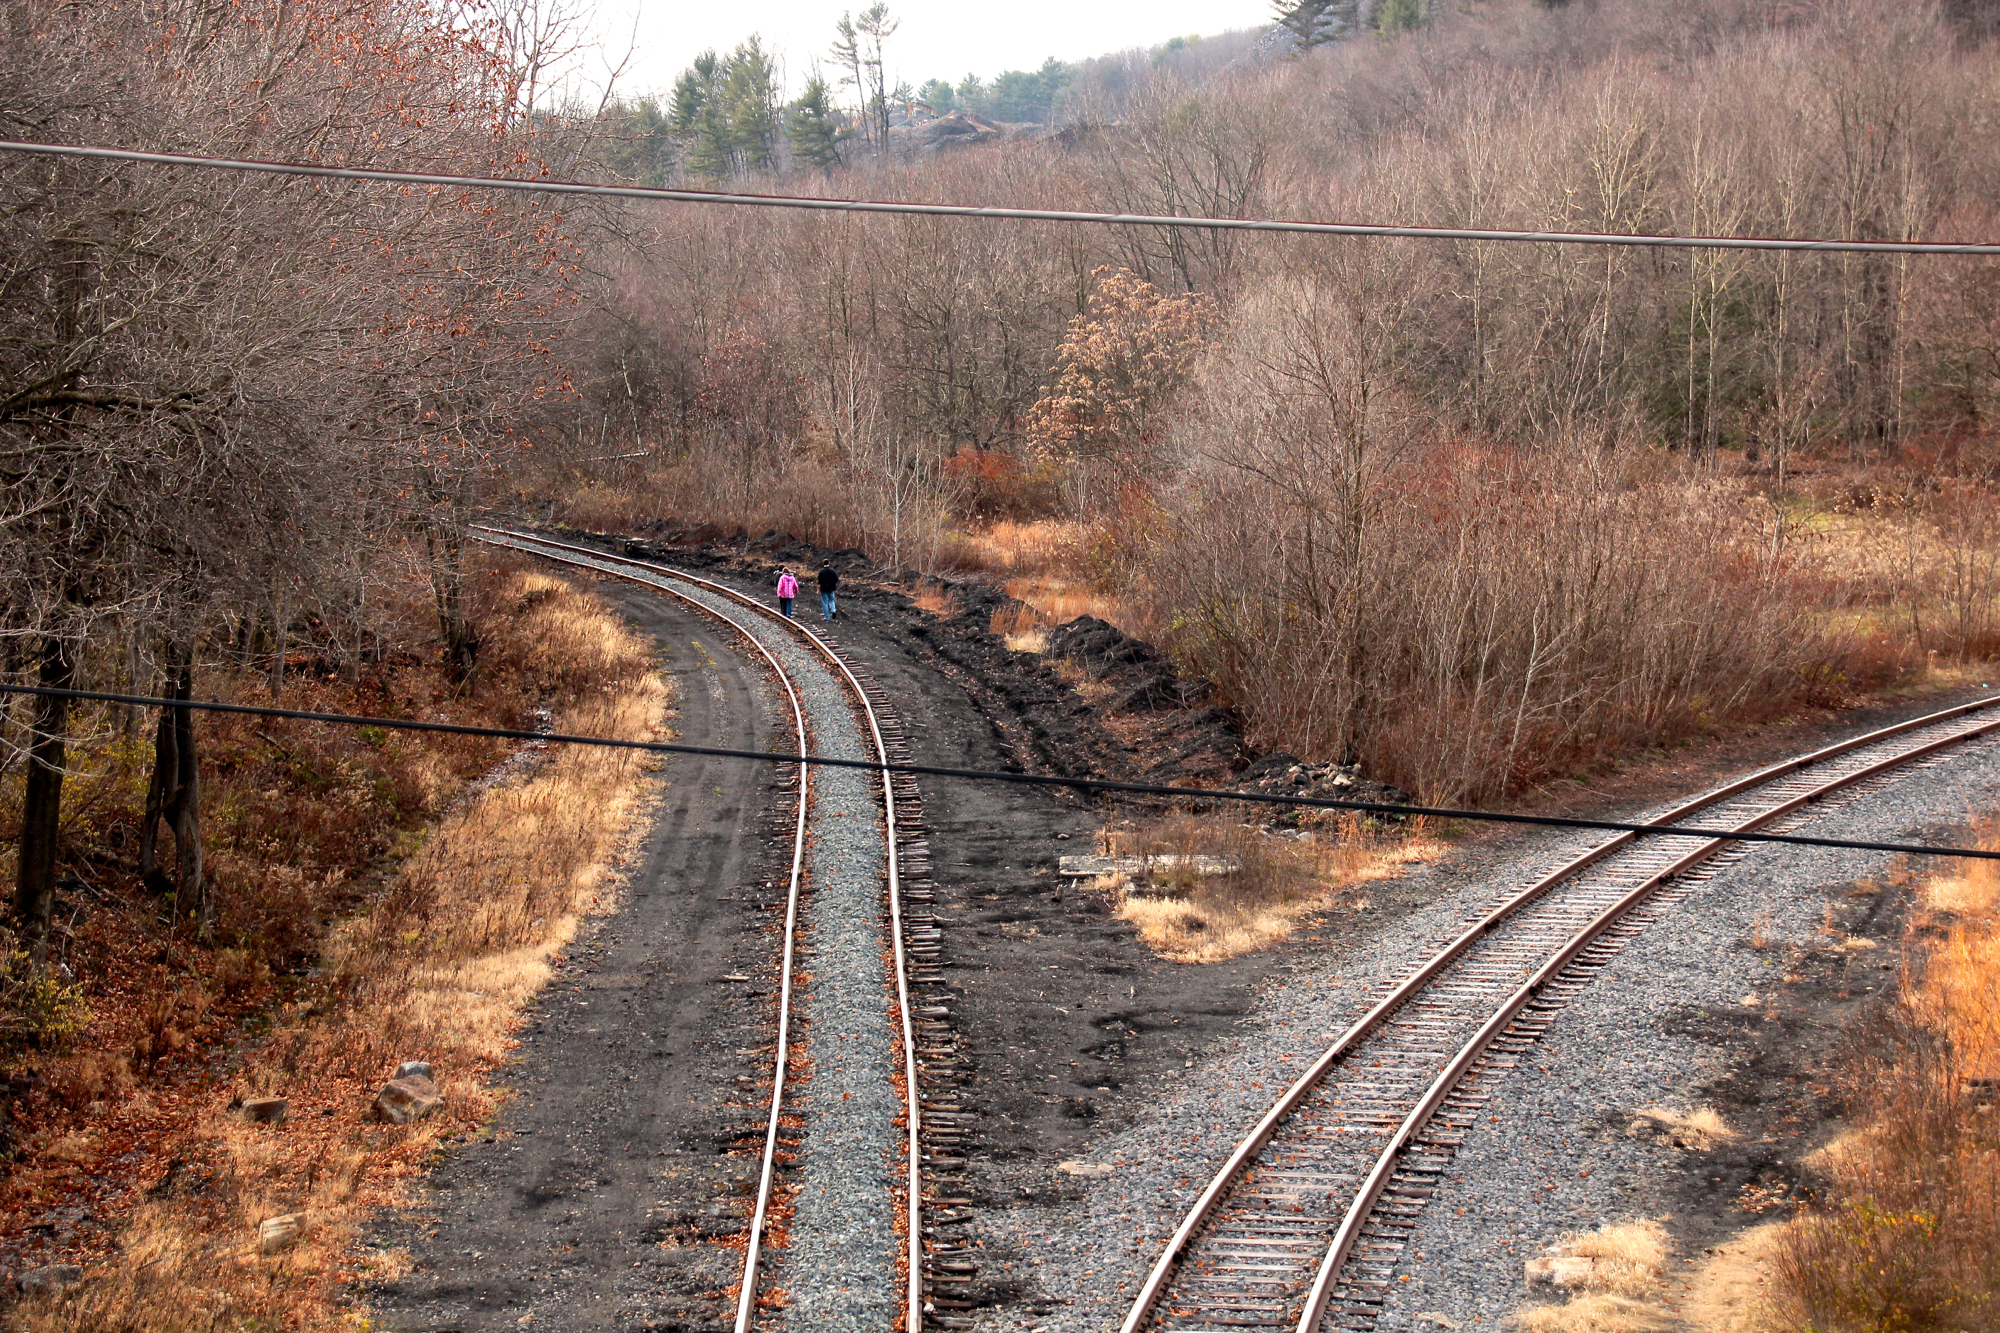
track, train, transport, vehicle, lane, 3652015, odc, 365the2015edition, rail transport, lookindown, day331, day331365, 27nov15, rolling stock